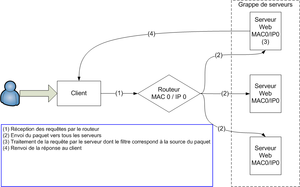
Routage couche 2 par Clone Cluster
L’équilibrage de charge des serveurs Web, ou répartition de charge des serveurs Web, regroupe l’ensemble des mécanismes utilisés pour distribuer les requêtes HTTP sur de multiples serveurs Web.